Bachke Rehna Re Baba

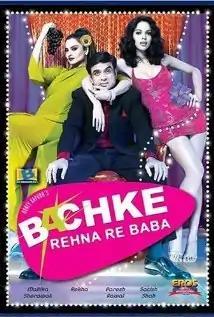
Theatrical release poster

Bachke Rehna Re Baba is a 2005 Bollywood adult comedy film directed by Govind Menon, starring Rekha, Paresh Rawal, Mallika Sherawat and Satish Shah.